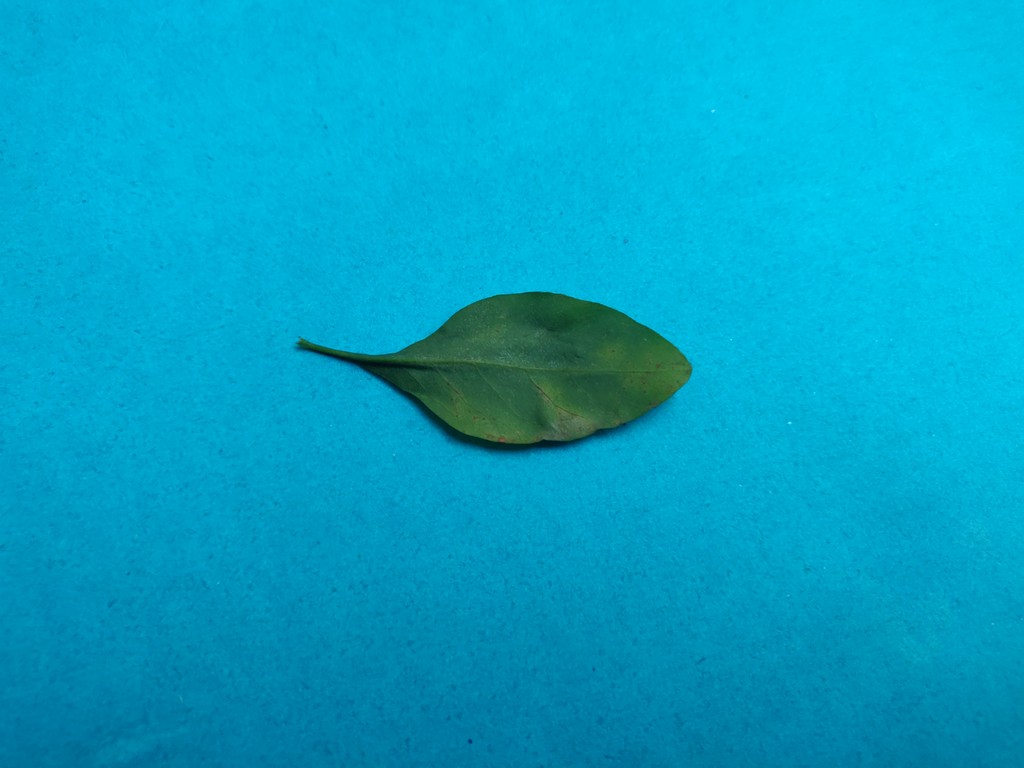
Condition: Unhealthy
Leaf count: single
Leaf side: back